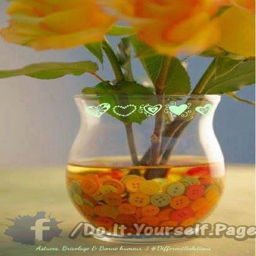
all different kinds of buttons in the bottoms of mason jars with flowers , instead of using decorative rocks .